Quaternions and spatial rotation

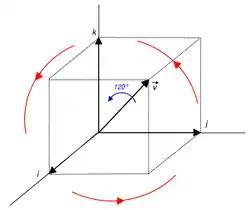
A rotation of 120° around the "first diagonal" permutes , , and cyclically

Consider the rotation around the axis formula_52, with a rotation angle of 120°, or radians.